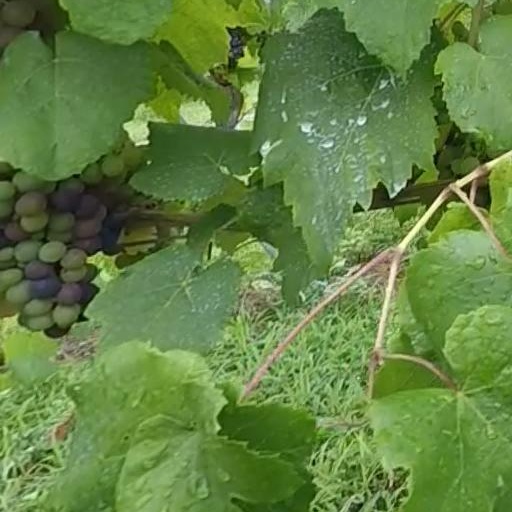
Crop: grape